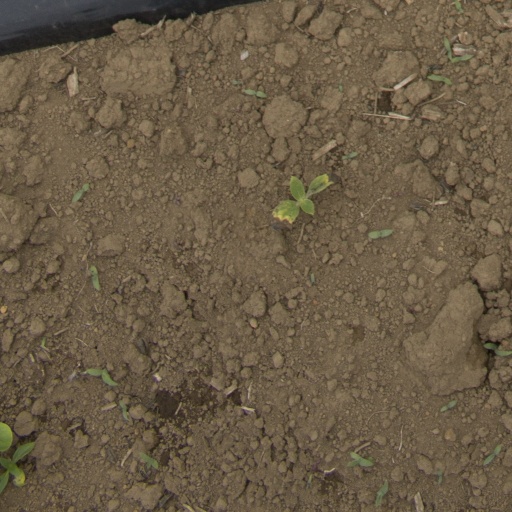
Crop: Jerusalem artichoke